Chery eQ1

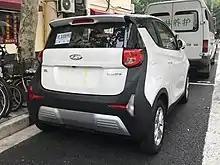
Chery eQ1 rear

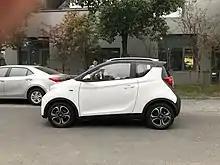
Chery eQ1 side

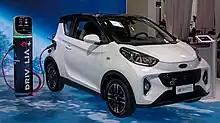
DR 1.0

Originally code-named the Chery S51 EV, the Chery eQ1 is powered by a permanent magnet synchronous electric motor putting out and . The top speed of the eQ1 is .